Stairway to Heaven (South Korean TV series)

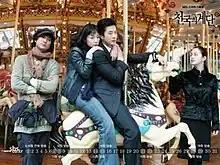
Promotional poster

Stairway to Heaven is a 2003 South Korean television series starring Choi Ji-woo, Kwon Sang-woo, Shin Hyun-joon, and Kim Tae-hee. It aired on SBS from 3 December 2003 to 5 February 2004 on Wednesdays and Thursdays at 21:55 for 20 episodes. The title of the show comes from the Led Zeppelin song of the same name, which is frequently used in the underscore.